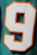
Number: 9